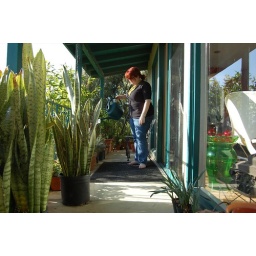
Watering the plants on my friends' balcony while they're in Key West...